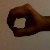
The image shows a hand gesture representing the number 0 in Indian Sign Language.